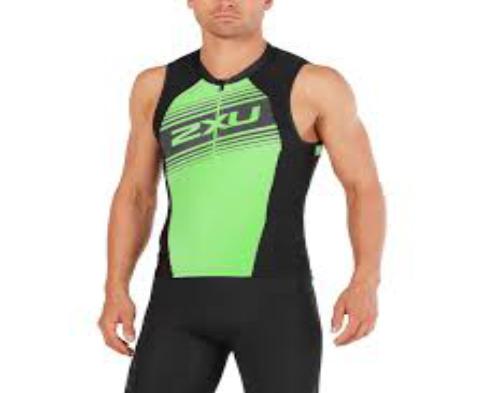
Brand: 2XU
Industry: Sports